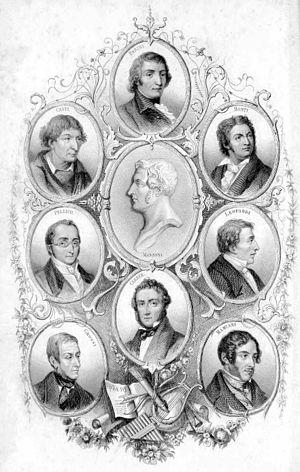
Giovanni Battista Casti, né le 29 août 1724 à Acquapendente et mort à Paris le 5 février 1803, est un poète satirique et librettiste italien.